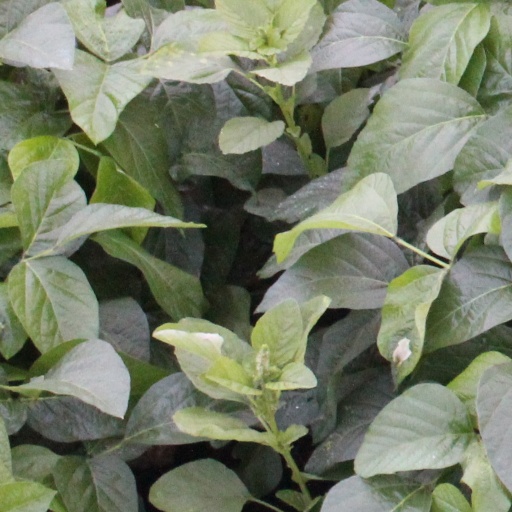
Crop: soybean